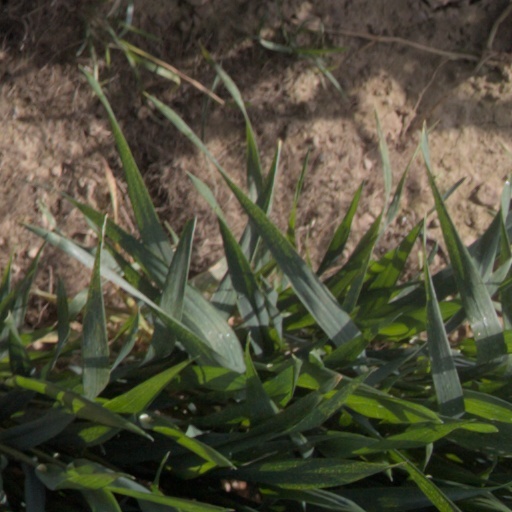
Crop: wheat